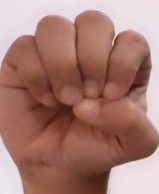
ASL sign: E